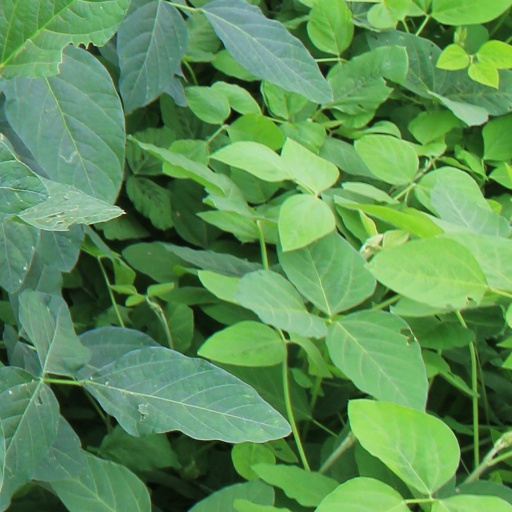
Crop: soybean